Vallakottai Subramaniyaswami temple

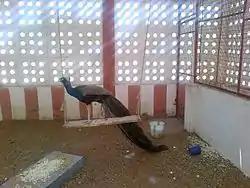
A peacock in the temple enclosure

As per Hindu legend, there was a demon by name Vallan who was troubling the Devas, the celestial deities. The Devas sought the help of Murugan. He informed them that the time had come to destroy the demon. He eventually waged a war and slayed the demon at the place. He established the place as Vallan Kottai, literally meaning the "Fort of Vallan". Indra, the king of Devas, requested his Guru Brihaspathi to suggest a place for him to worship Murugan. He suggested going to Vallakottai, an abode of Murugan. Indra came to Vallakottai, pierced the earth with his weapon Vajrayudha to create a tank to extract water. He performed ablution to image of Murugan at this place and attained his needs. Since Indra created the tank with his Vajrayudha, the temple tank is named as Vajra Theertha.